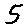
Label: 5